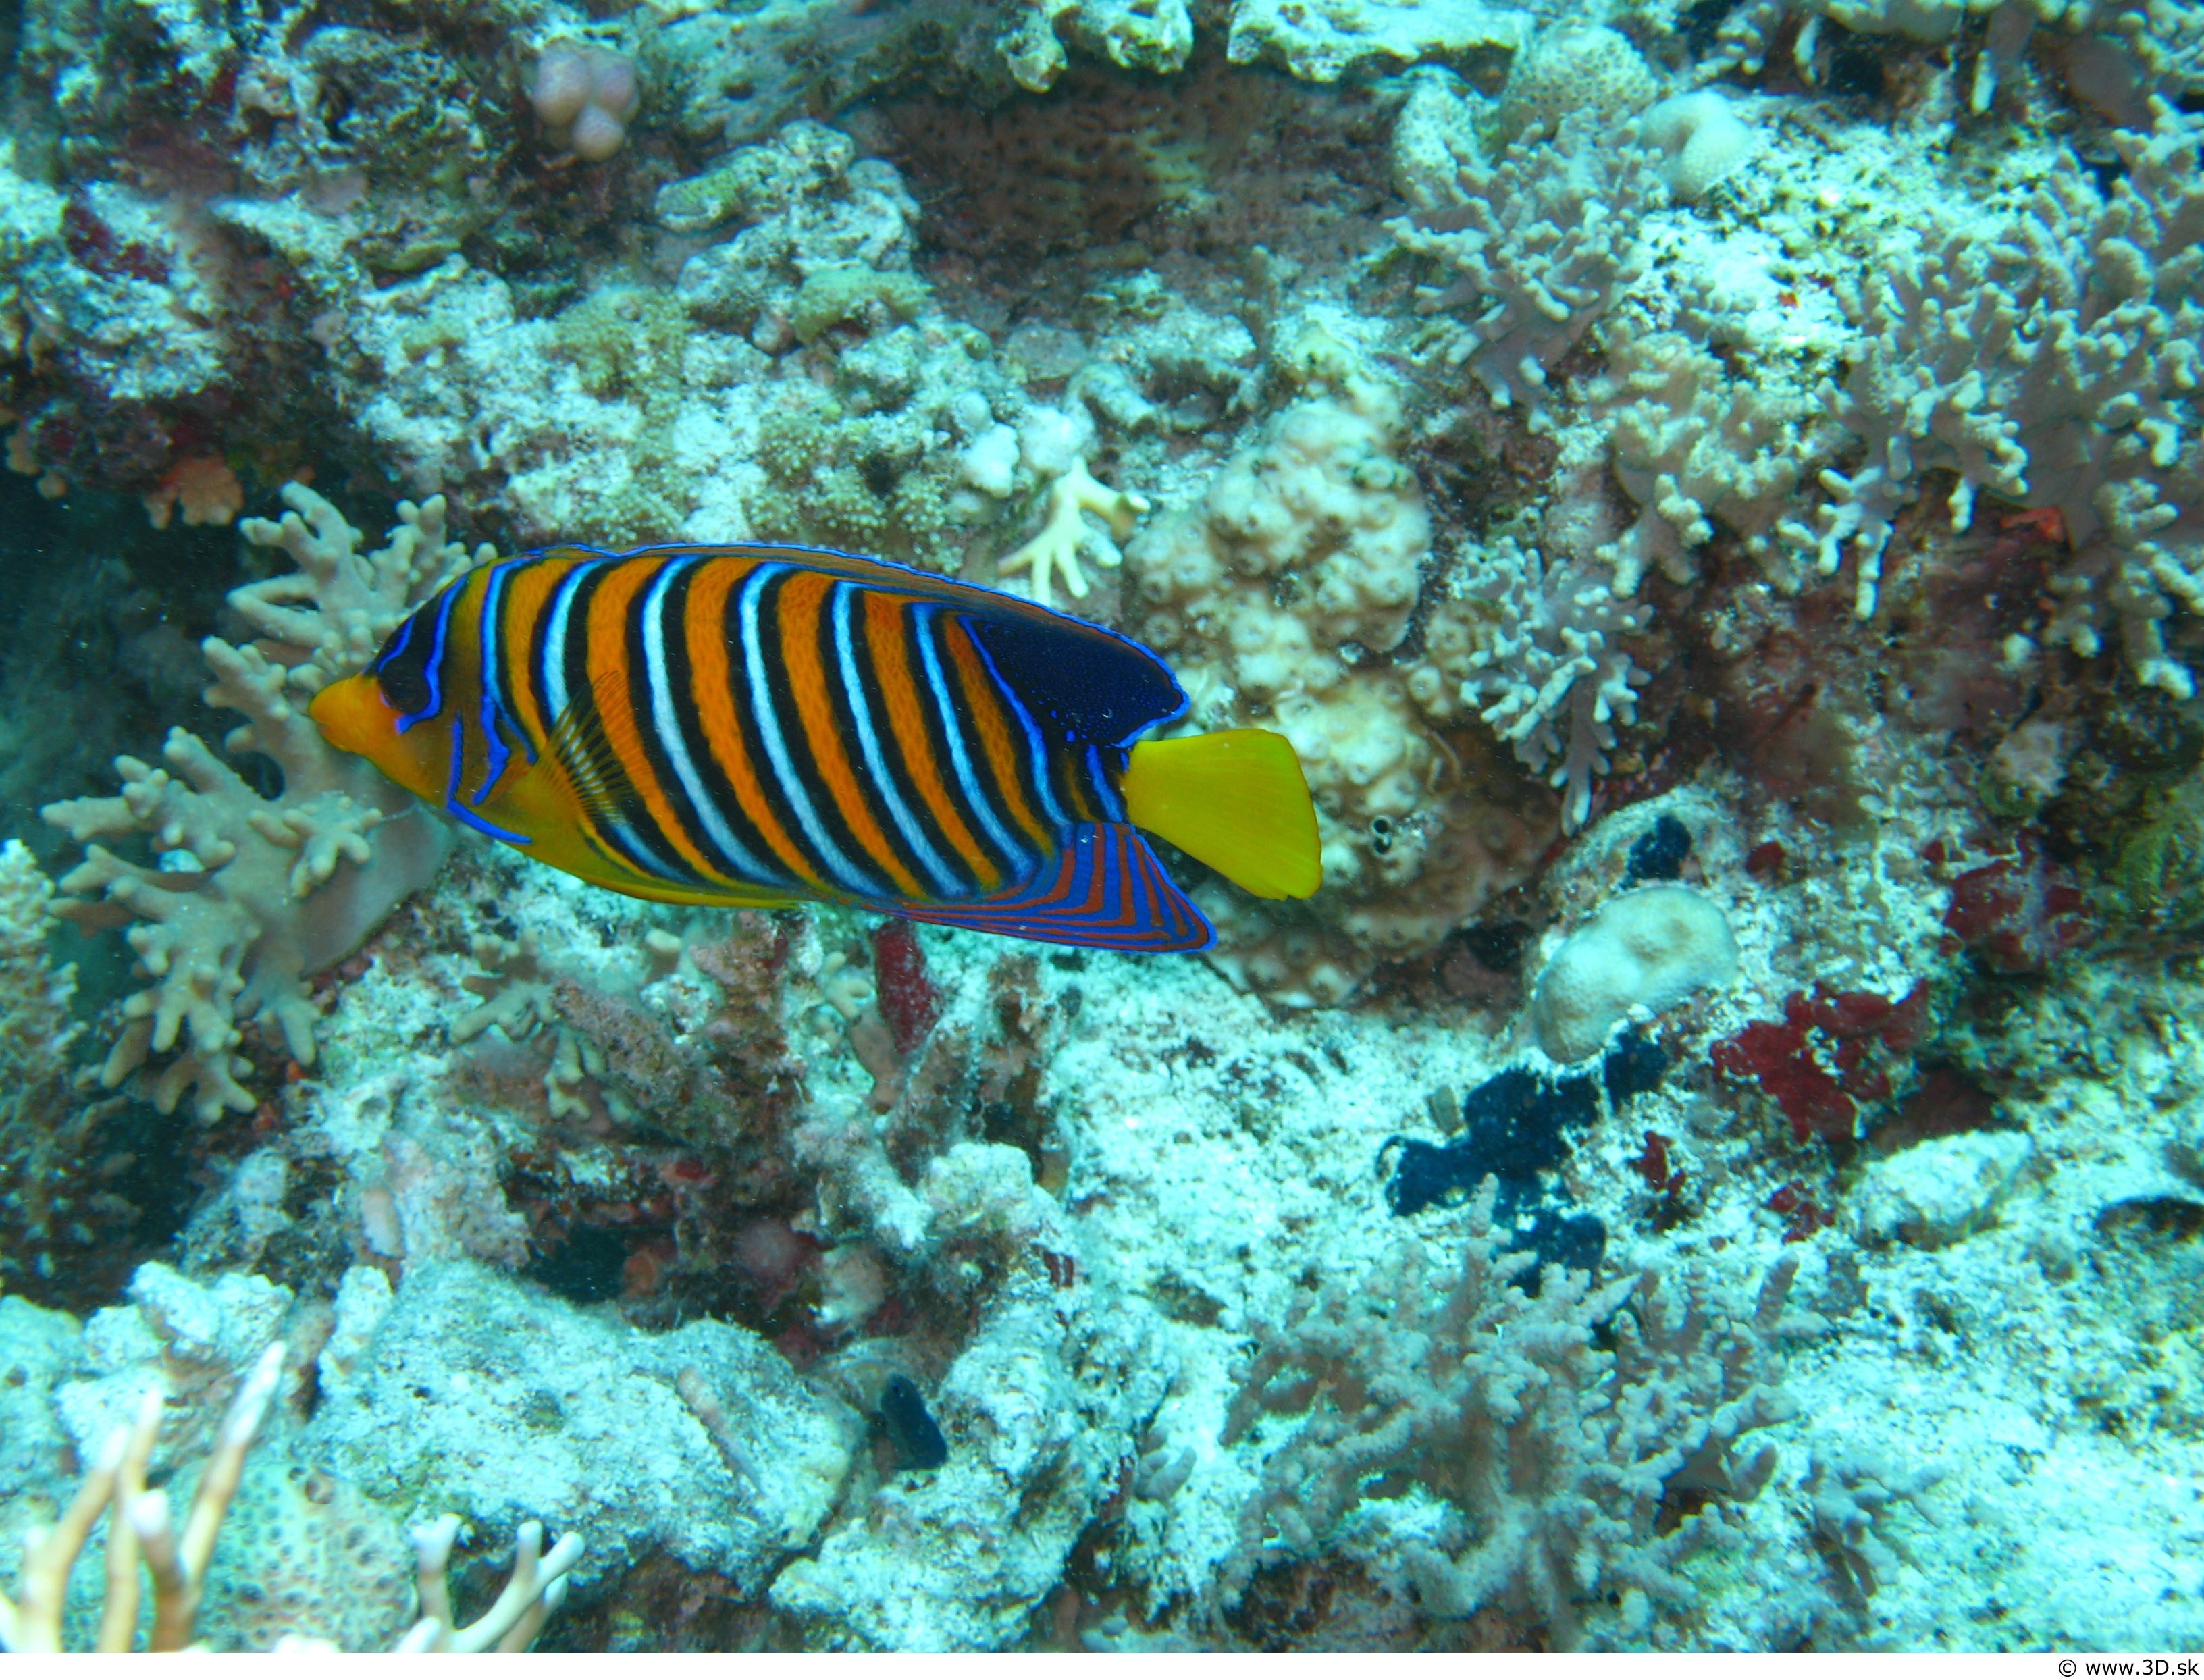
sea, water, ocean, animal, underwater, biology, colorful, fish, coral, coral reef, plants, reef, marine, sea life, ocean life, habitat, corals, under water, marine biology, coral reef fish, pomacentridae, pomacanthidae, stony coral